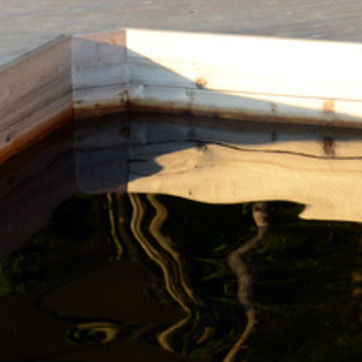
Material: water